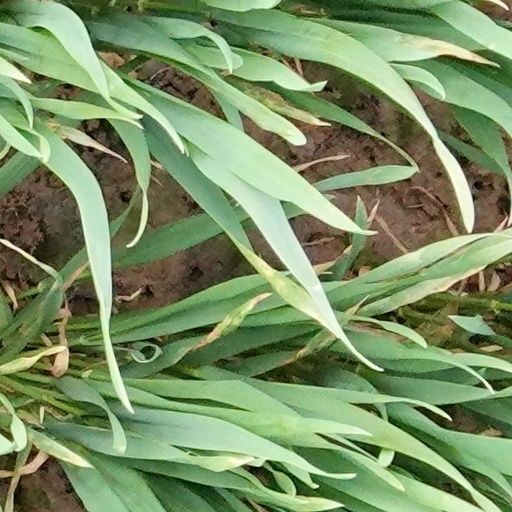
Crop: wheat